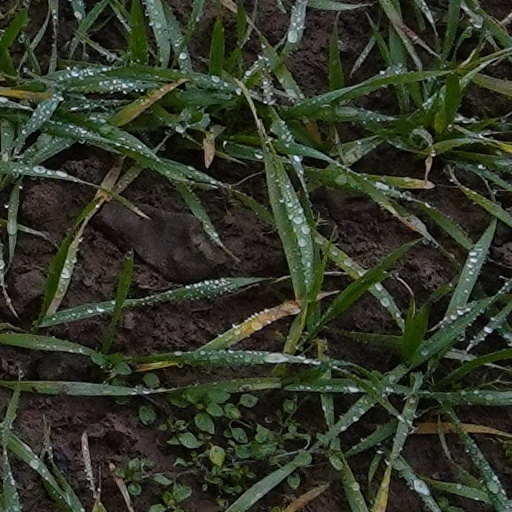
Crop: wheat